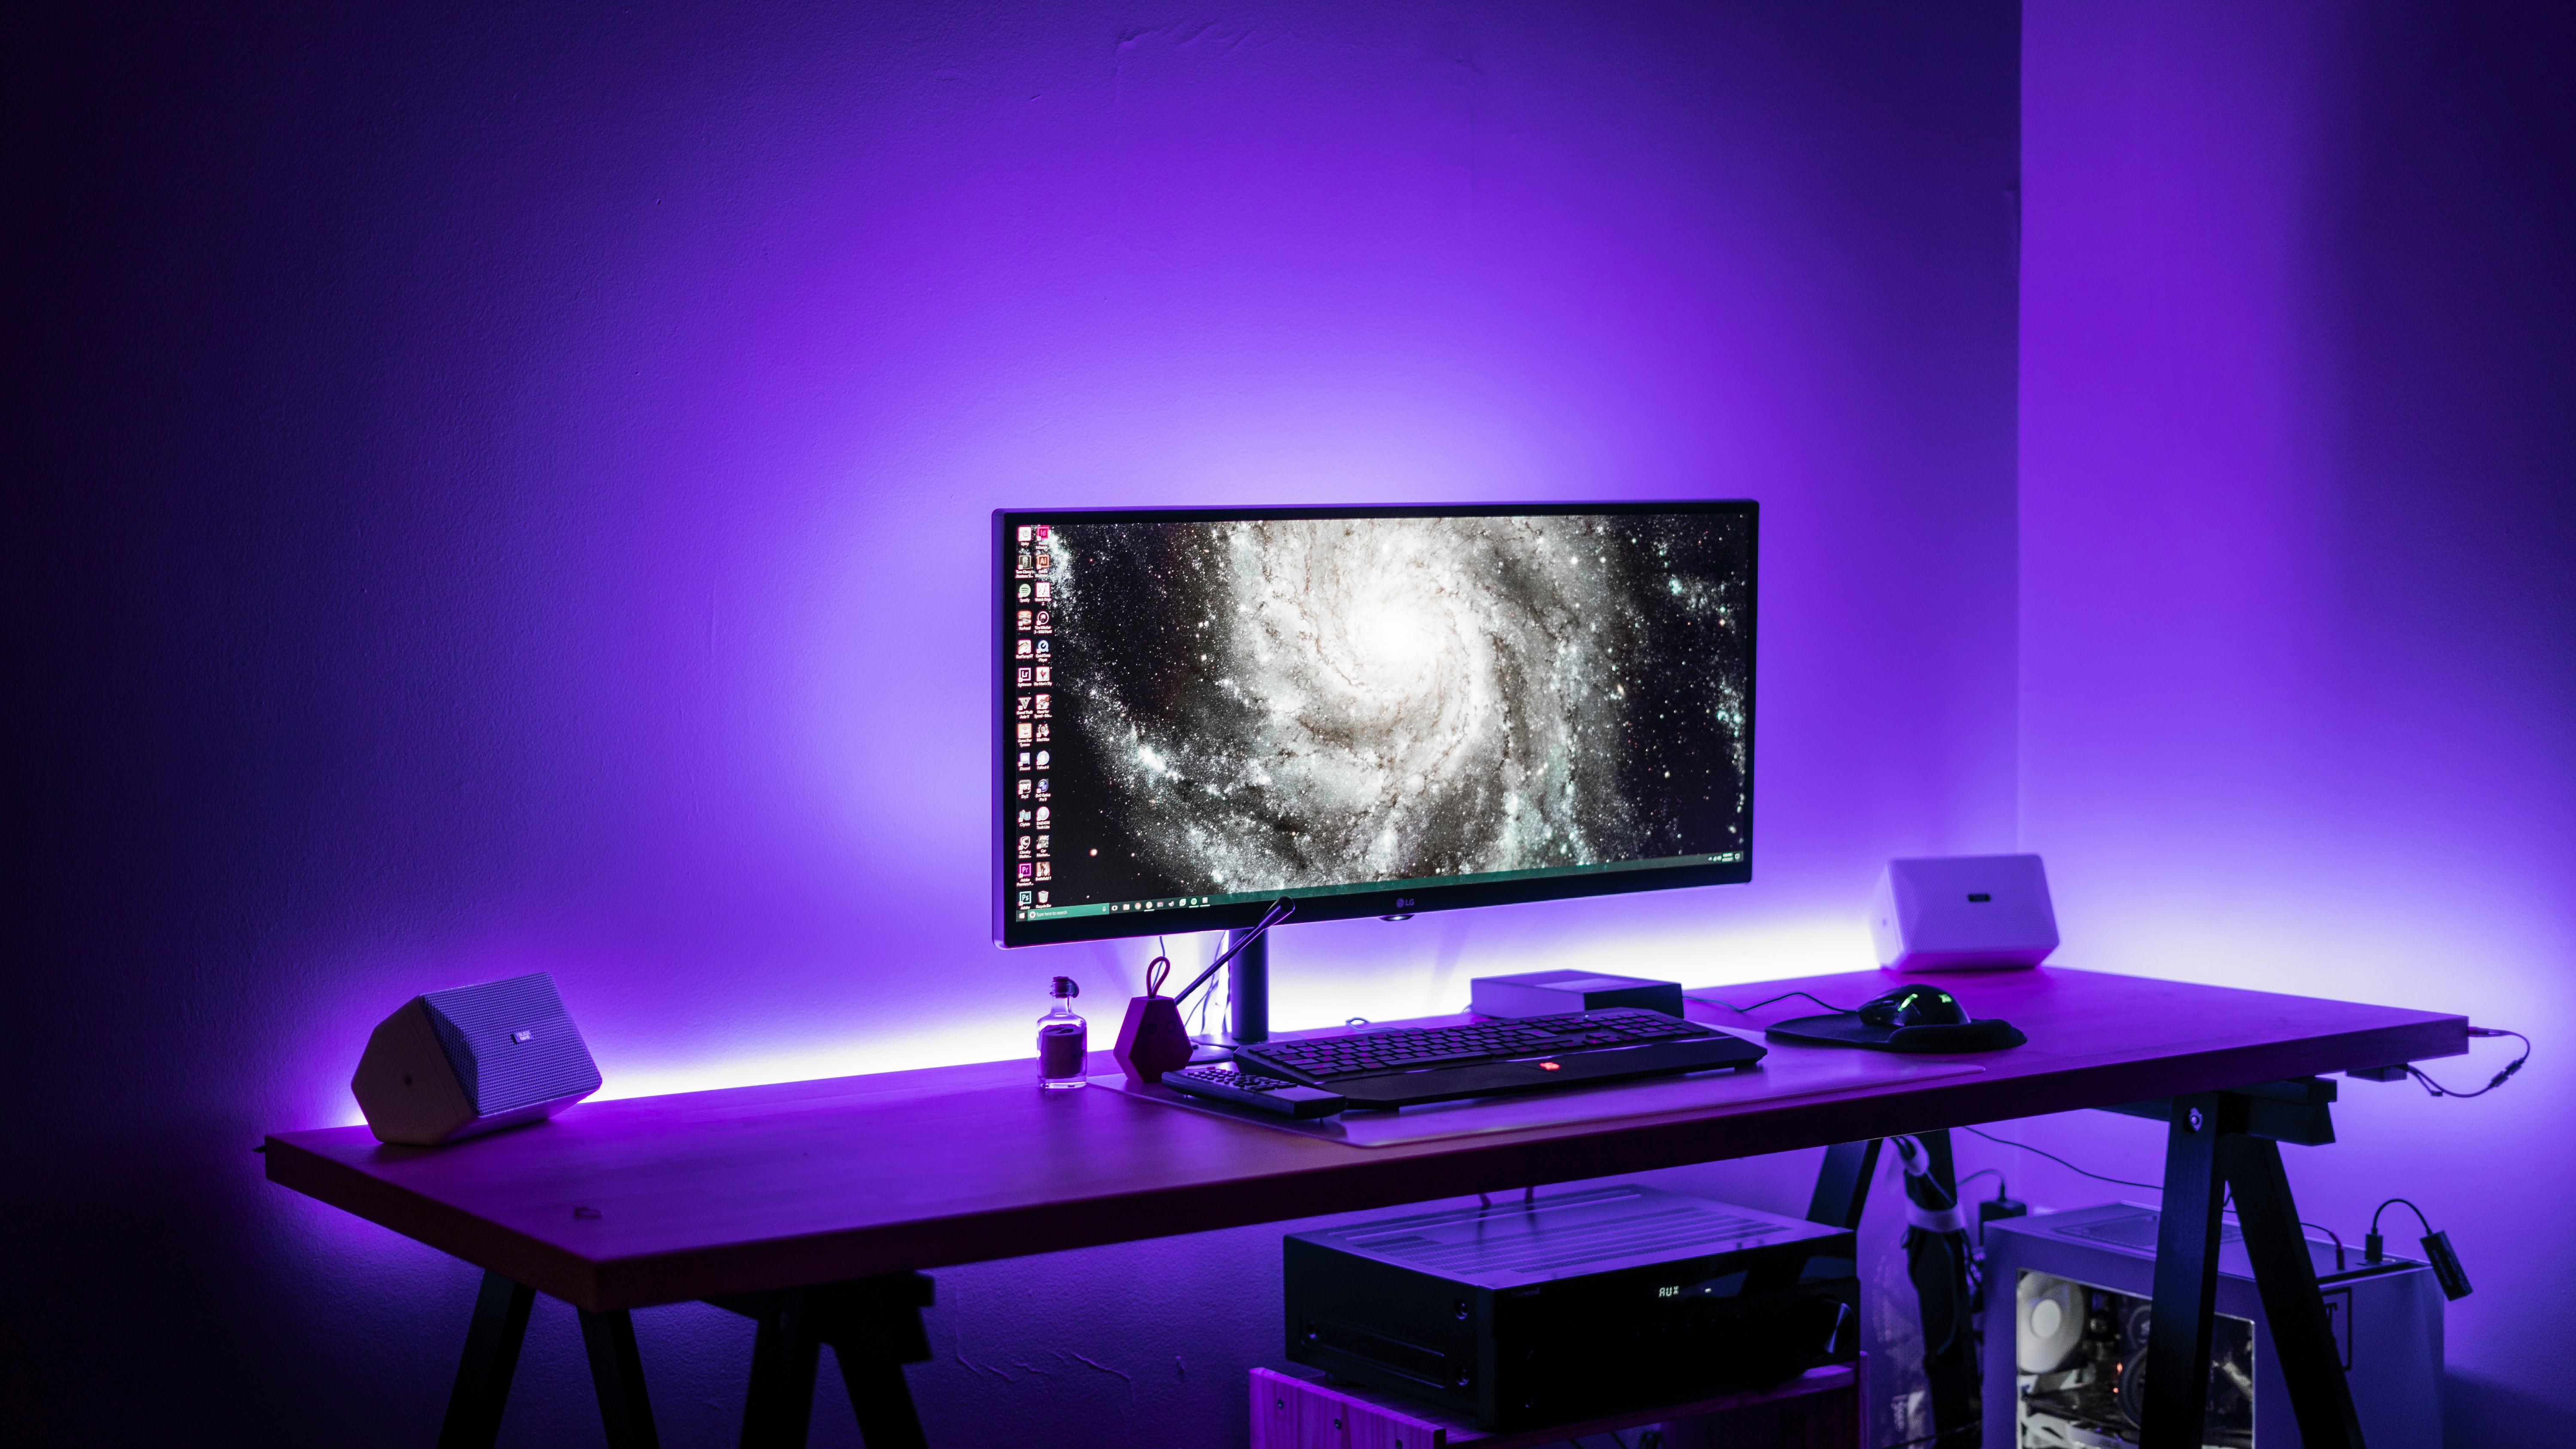
furniture, room, display device, led backlit lcd display